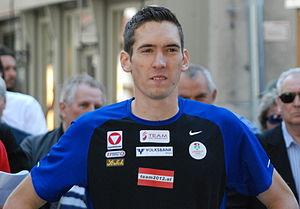
Andreas Vojta est un athlète autrichien, spécialiste du demi-fond.